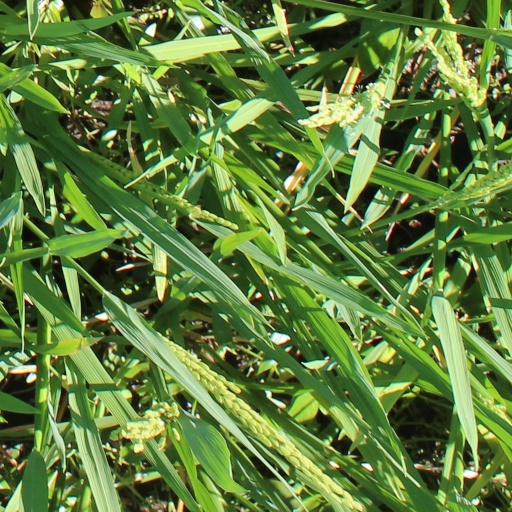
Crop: rice